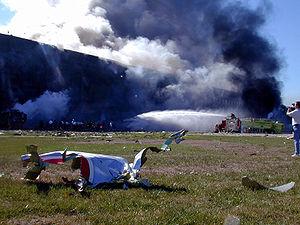
Le Pentagone est un bâtiment qui se trouve à Arlington en Virginie, près de Washington, la capitale fédérale des États-Unis. Cet édifice abrite le quartier général du département de la Défense. En 2009, plus de 26 000 personnes y travaillent, parmi lesquelles des civils et des militaires. Son nom provient de la forme de son plan, un pentagone, et sert couramment à désigner le département de la Défense.
Le vol 77 American Airlines est un vol intérieur de passagers qui est détourné, le 11 septembre 2001, par cinq terroristes d'Al-Qaïda dans le cadre des attentats du 11 septembre. Ils font délibérément s'écraser l'avion contre le Pentagone à Washington, tuant les 59 autres personnes à bord, et 125 personnes présentes dans la zone d'impact du bâtiment. L'avion impliqué, un Boeing 757-200, faisait le service transcontinental quotidien d'American Airlines entre l'aéroport international de Dulles, à Washington DC, vers l'aéroport international de Los Angeles en Californie.
Les théories du complot à propos des attentats du 11 septembre 2001 regroupent l'ensemble des théories conspirationnistes qui contestent la version couramment admise concernant le déroulement des attentats du 11 septembre aux États-Unis.